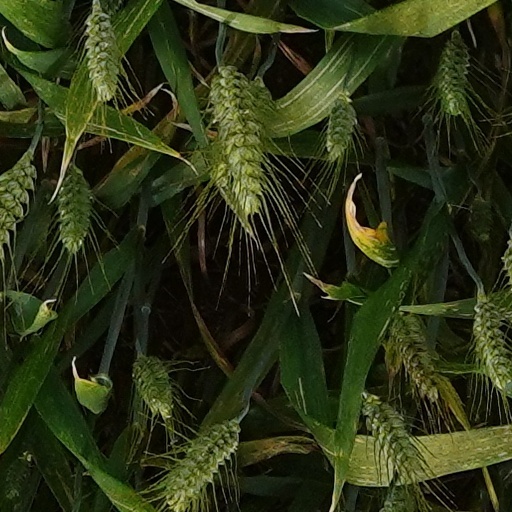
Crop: wheat